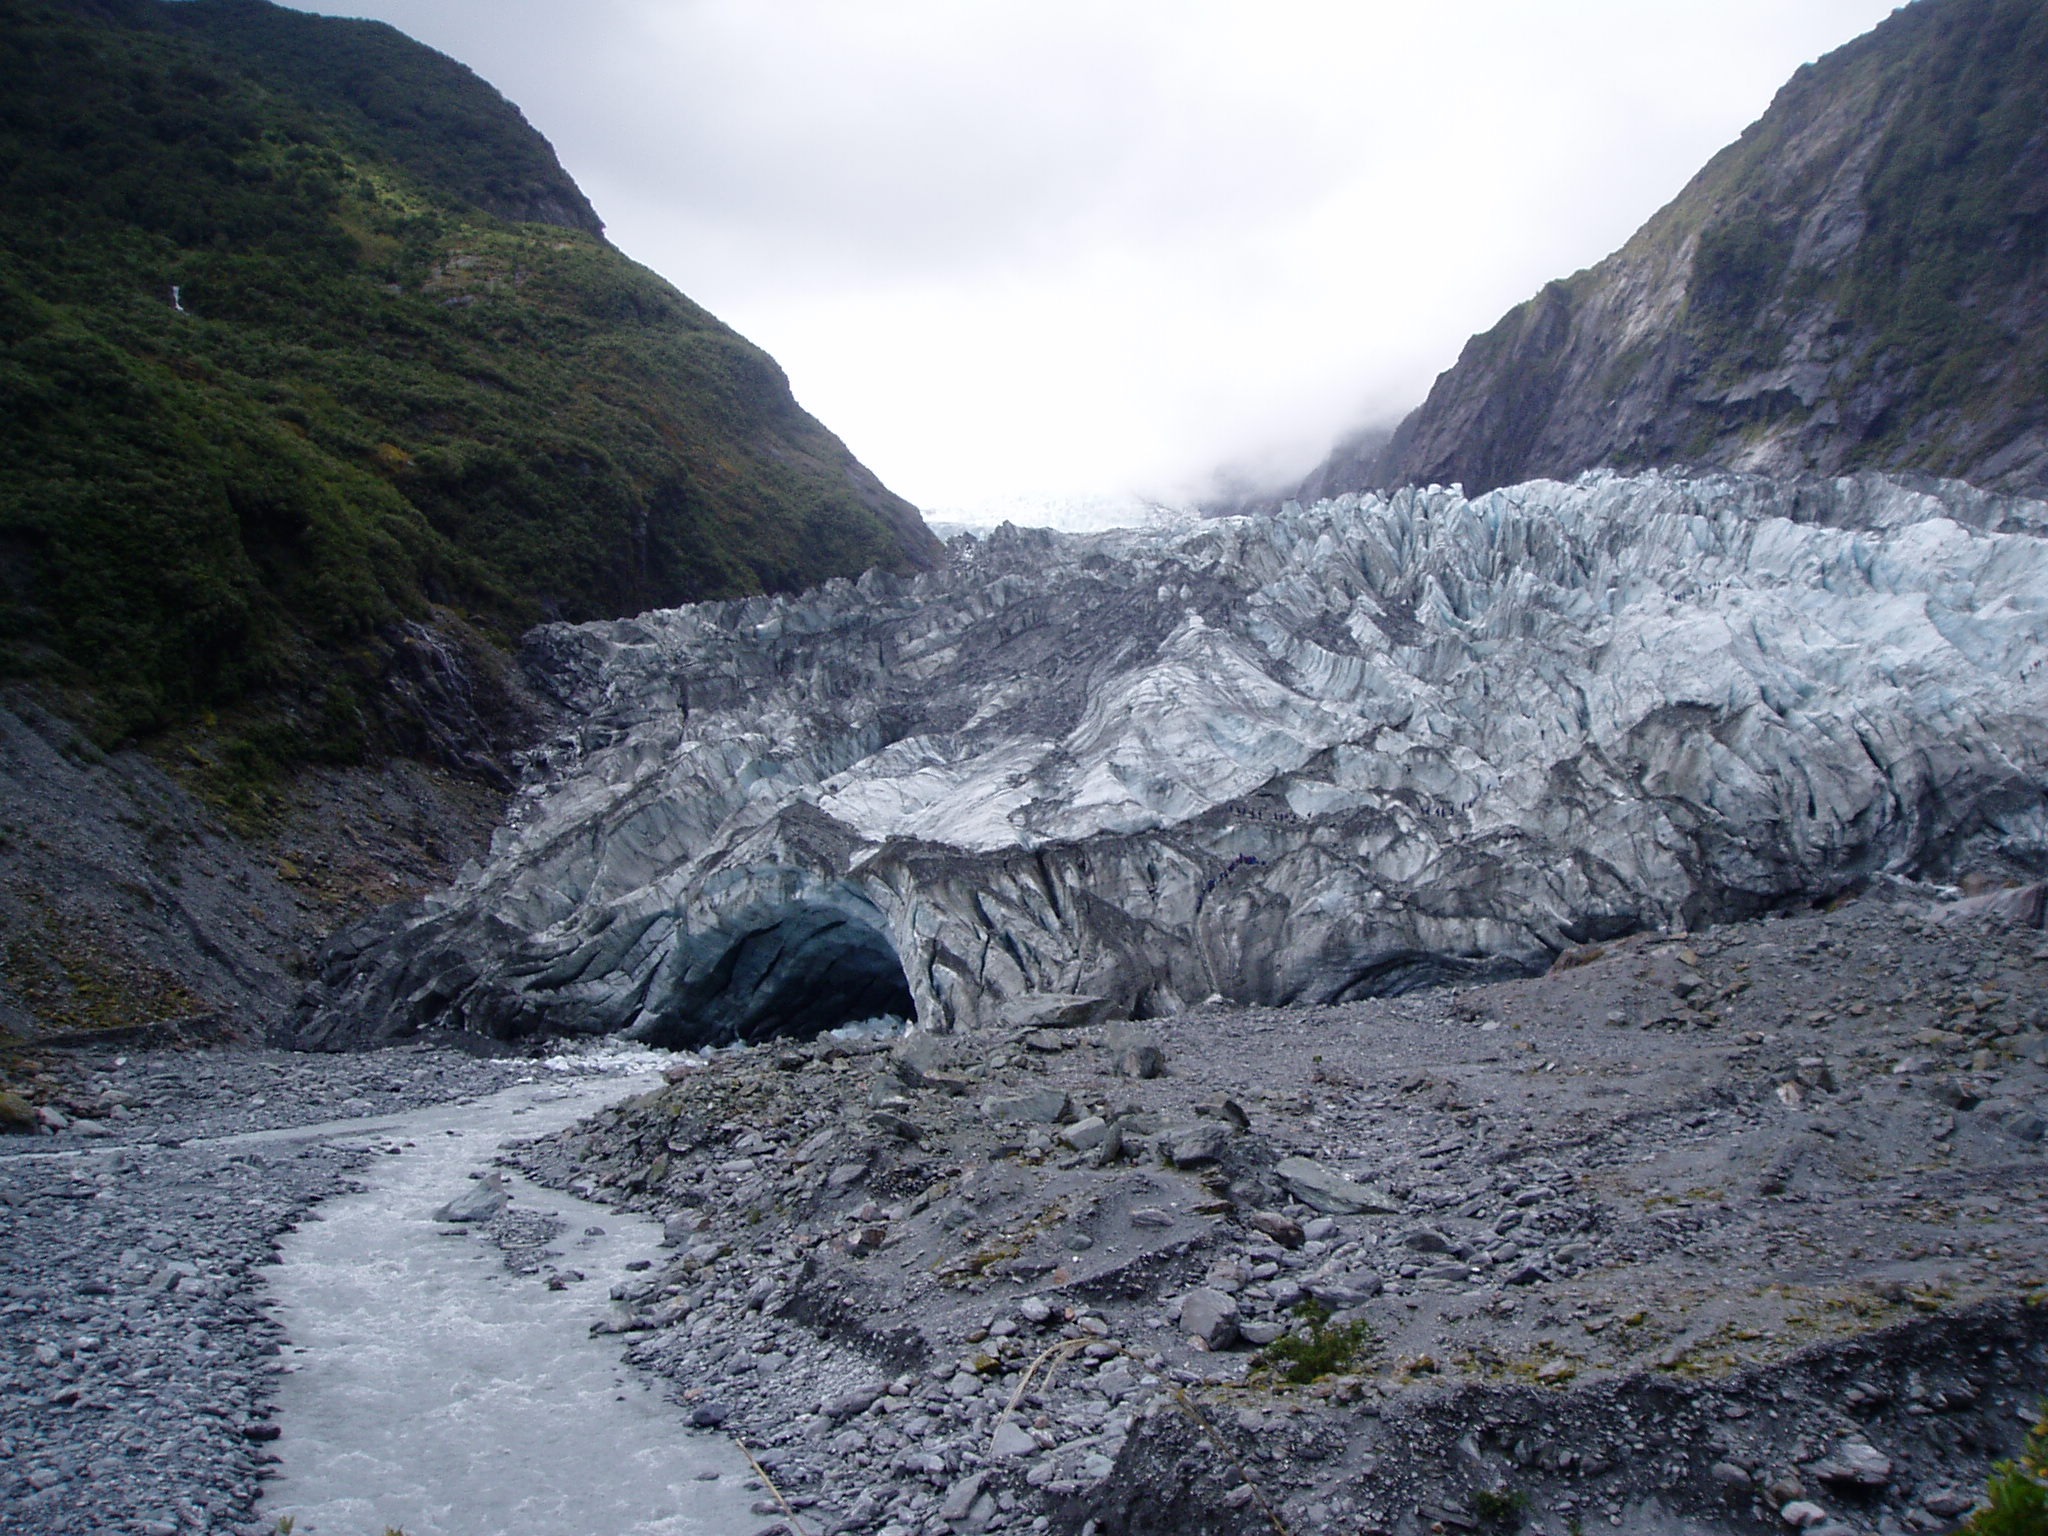
mountain, mountain range, cliff, glacier, fjord, terrain, ridge, geology, new zealand, cirque, moraine, landform, north island, franz josef glacier, geographical feature, glacial landform, geological phenomenon